Sykes's warbler

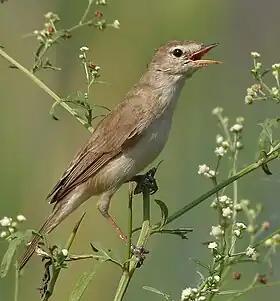
Sykes's warbler in Krishna Wildlife Sanctuary, Andhra Pradesh, India.

The English name commemorates the Colonel William Henry Sykes who served in the British military in India. Keyserling and Blasius gave no explanation of the genus name "Iduna", though in Norse mythology Iðunn, or Iduna, is the goddess of spring and fertility who was changed into a sparrow to enable her rescue by Loki. The specific epithet "rama" refers to the Hindu god Rama, an incarnation of Vishnu.